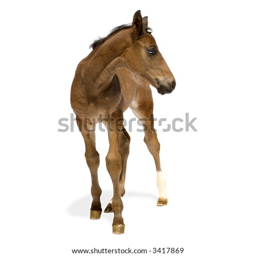
foal in front of a white background